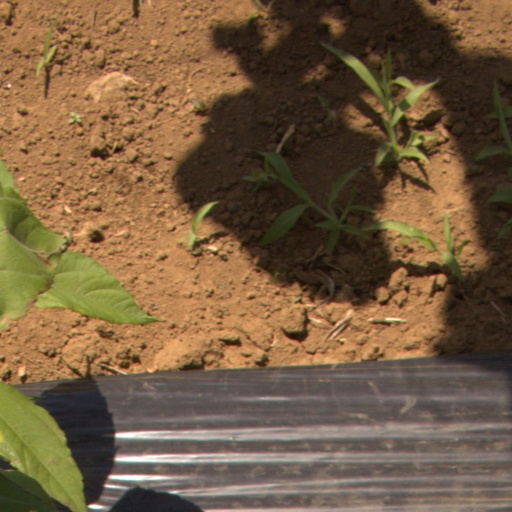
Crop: Jerusalem artichoke